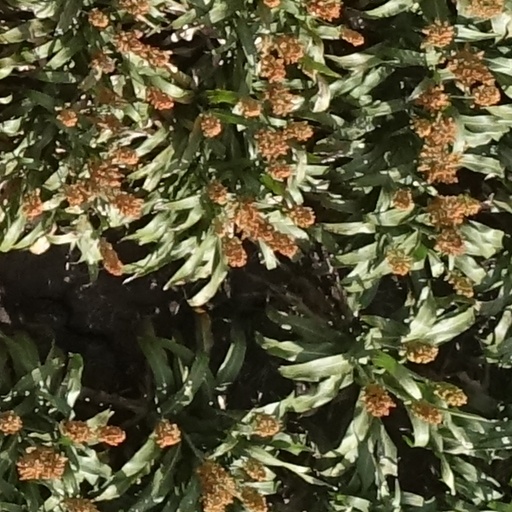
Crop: sorghum